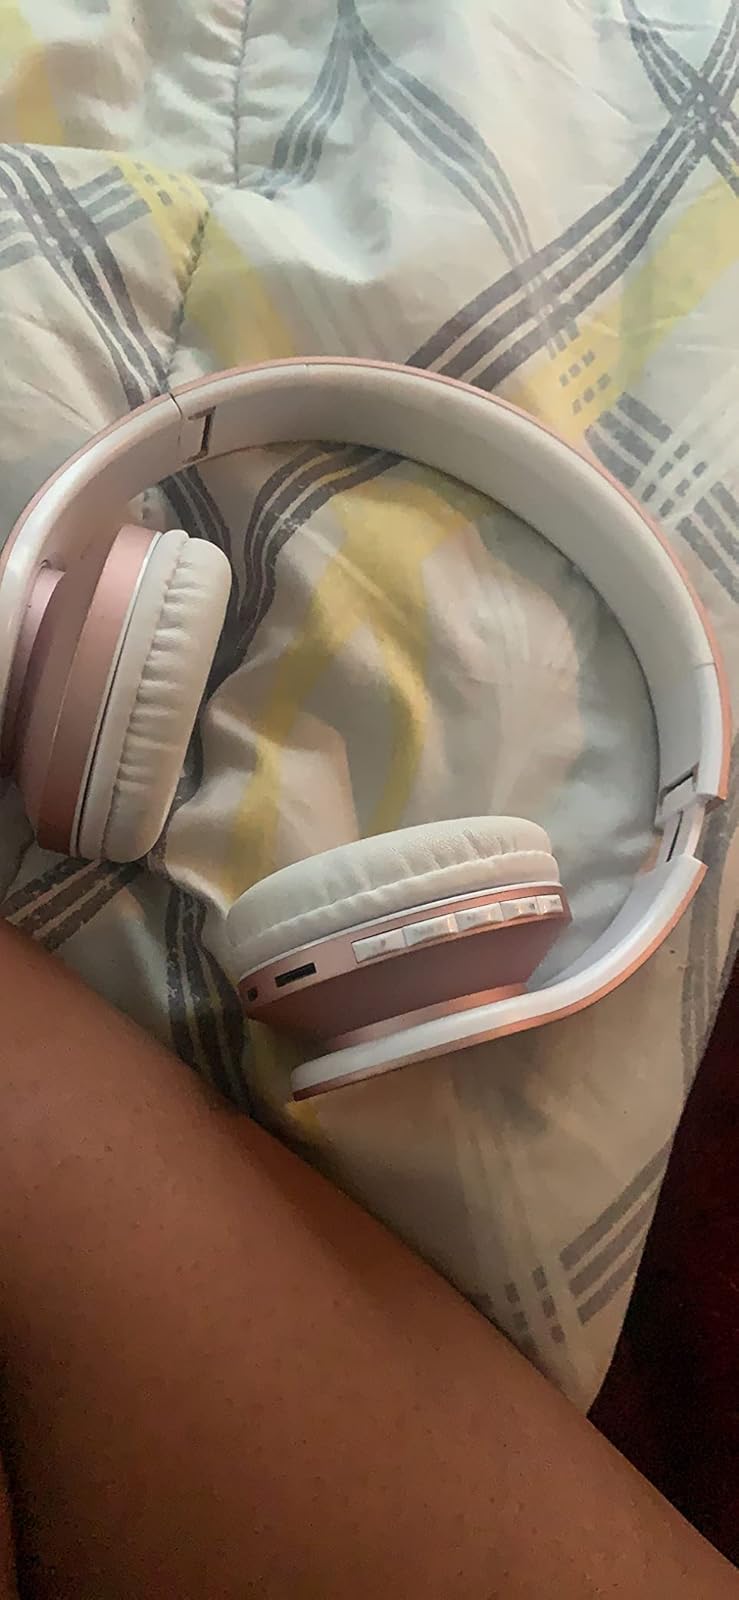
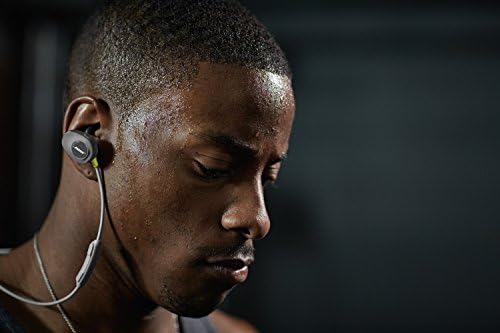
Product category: headphones
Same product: no